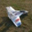
Label: airplane